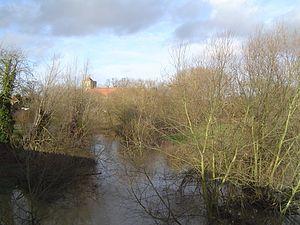
La Thame est un affluent de la Tamise, en Angleterre.